Institute of Engineering and Science IPS Academy

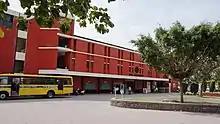
Central building IES IPS Academy

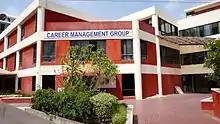
Central Placement Cell IES IPS Academy

The Institute Of Engineering & Science IPS Academy has 11 departments. The academic departments are: